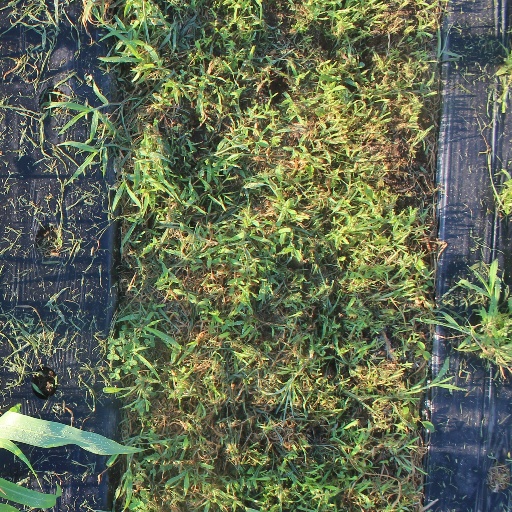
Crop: sorghum